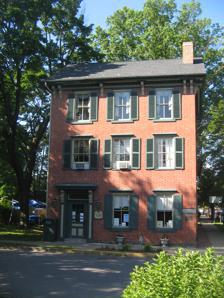
Building: Priestley-Forsyth Memorial Library
Country: United States of America
Year built: 1820
For the 1794 structure known as the Joseph Priestley House, also in Northumberland, see Joseph Priestley House . United States historic place Dr. Joseph Priestley House U.S. National Register of Historic Places Show map of Pennsylvania Show map of the United States Location 100 King Street, Northumberland, Pennsylvania Coordinates 40°53′20.31″N 76°47′36.75″W / 40.8889750°N 76.7935417°W / 40.8889750; -76.7935417 Built 1820 Architectural style Federal NRHP reference No. 81000554 Added to NRHP September 11, 1981 The Priestley-Forsyth Memorial Library , also known as the Dr. Joseph Priestley House or Cross Keys Inn , in Northumberland, Pennsylvania , was listed on the National Register of Historic Places in 1981. History and architectural features This historic library building was originally erected and operated as an inn in 1820. It was purchased circa 1880 by the theologian and scientist Joseph Priestley 's great-grandson, Dr. Joseph Priestley, who used it as a home and medical office. It was converted into a public library circa 1925. It is located at 100 King Street in Northumberland, at the corner of Front Street ( Route 11 ). It is within the Northumberland Historic District , which also includes the Joseph Priestley House . References